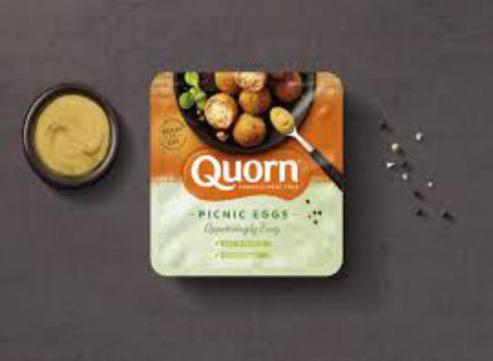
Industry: Food